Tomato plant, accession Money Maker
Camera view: tilt-top (135 deg); turntable rotation: 240 degrees
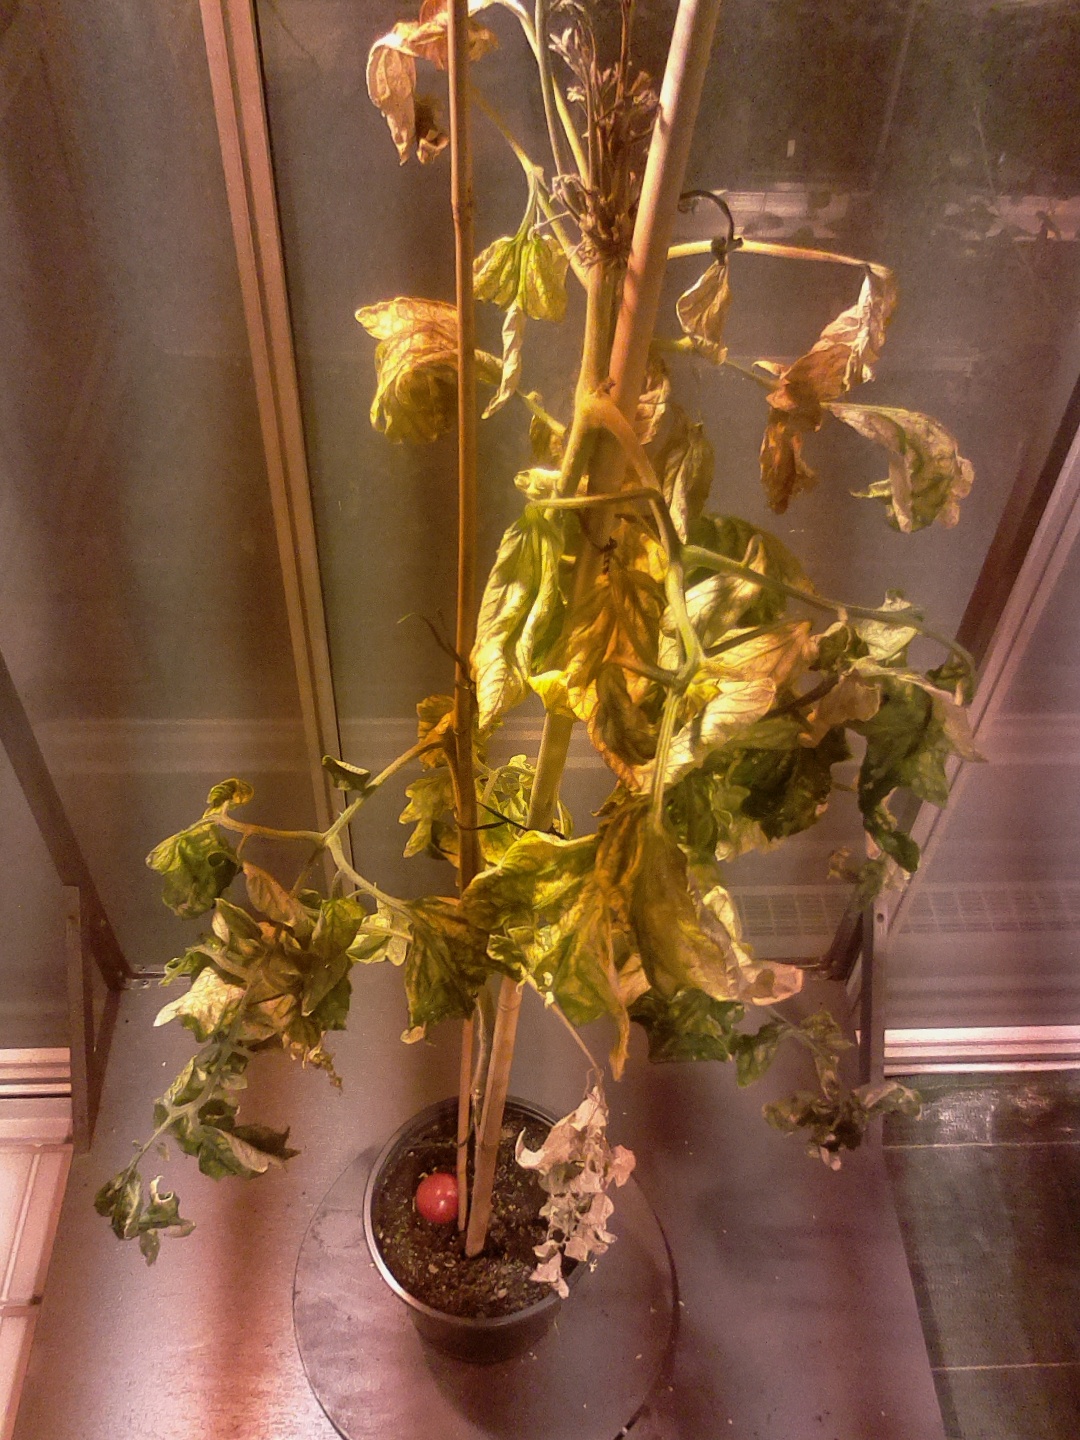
BBCH growth stage 29: 90%-100% Side shoots formed